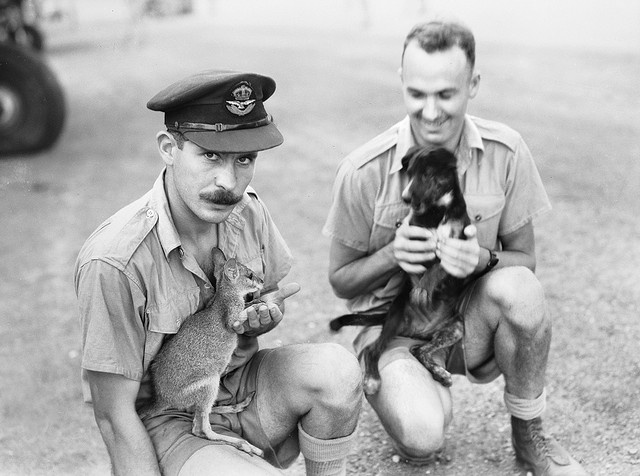
The two men are holding different kinds of animals outside.
a black and white photo of two men and two animals
A couple of men in military outfits holding a kangaroo and dog.
Two men squatting down holding a dog and a kangaroo.
a couple of men that are sitting down playing with animals